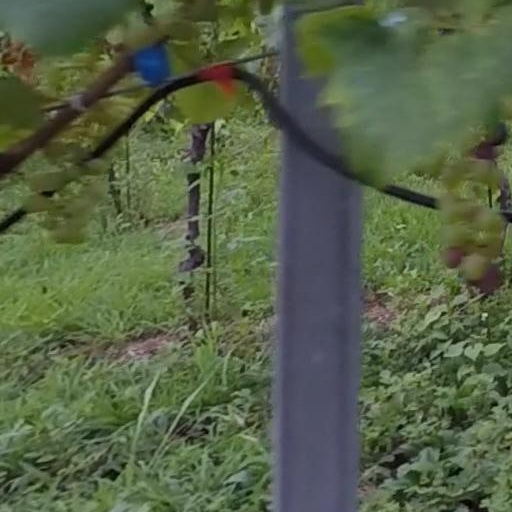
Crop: grape